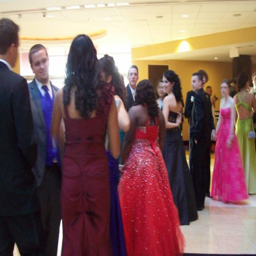
friday was horror film for politician